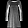
Label: Dress